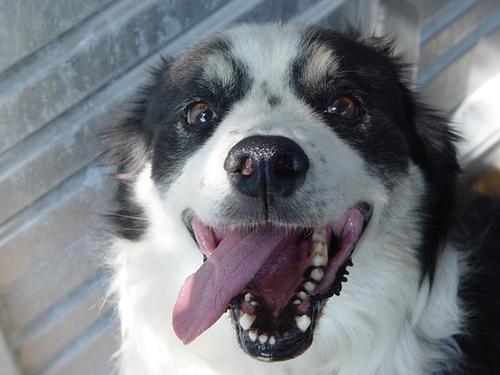
Border_collie